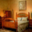
Label: bed